Chennai Express

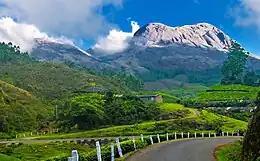
The Munnar Hill station in Kerala, one of the film's major locations

Filming on the project began at Mehboob Studio in Mumbai on 5 October 2012. Additional filming was done at Chhatrapati Shivaji Terminus with a minimal crew. Stills of the lead actor were unofficially released in mid-October 2012. In November 2012, the cast and crew went to Goa to begin filming the scenes set there. Vasco da Gama railway station was used to portray as Kalyan Junction railway station. A romantic scene on board a train passing next to Dudhsagar Falls was also shot. In December 2012, the crew went to Jakarta to film certain scenes. The Pamban Bridge also known as Annai Indira Gandhi Bridge, connecting the town of Mandapam in Tamil Nadu with Pamban Island, and Rameswaram was the scene for the song "Tera Rastaa Chhodoon Na".